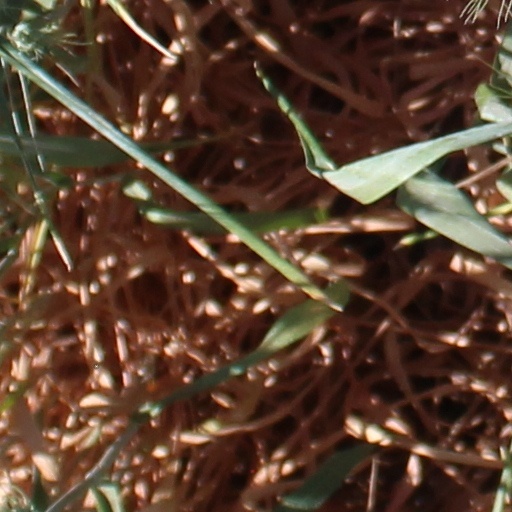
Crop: wheat